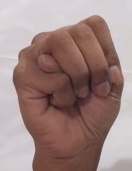
ASL sign: M